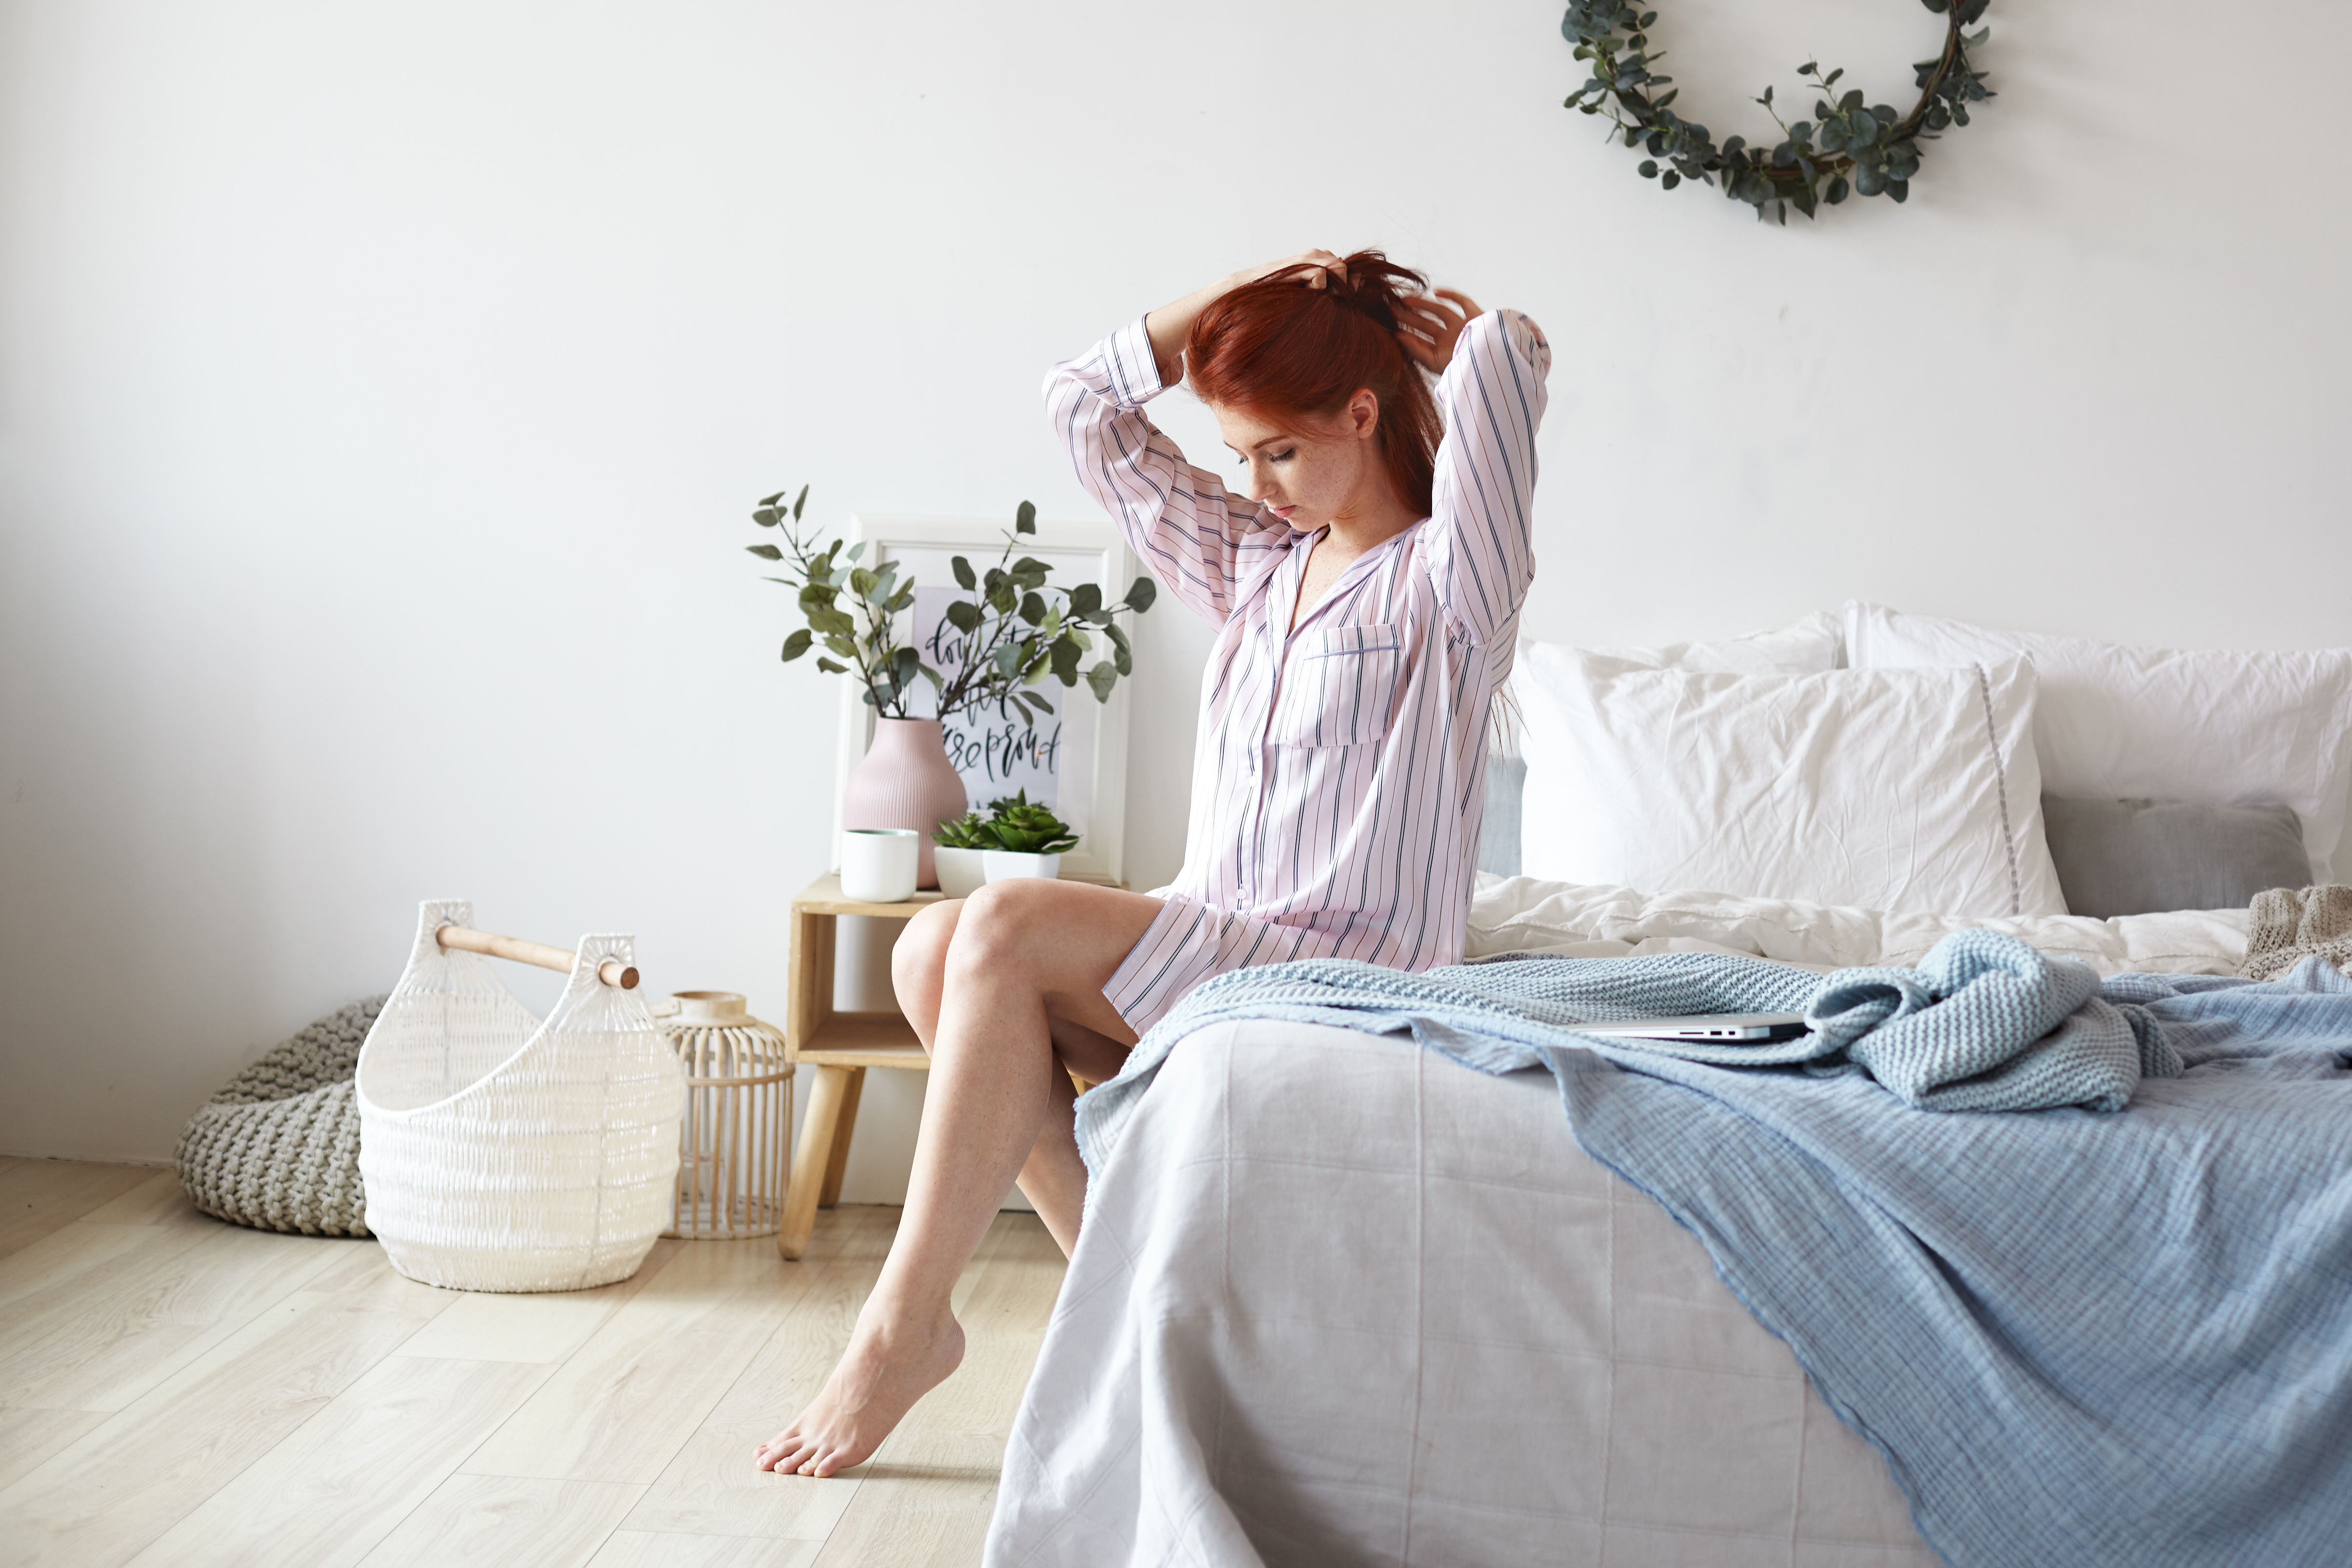
bed, morning, bedroom, young, home, pajamas, woman, girl, female, relax, beautiful, happy, people, white, lifestyle, rest, room, pillow, calm, lying, portrait, pretty, sleep, attractive, awake, beauty, comfort, peaceful, person, smile, bedding, tired, cozy, sleepy, hair, apartment, interior, natural, wake, waking, healthy, blanket, adult, comfortable, duvet, house, background, lady, lazy, leisure, shoulder, bed sheet, furniture, pink, fashion, dress, joint, neck, leg, textile, linens, sitting, floor, plant, sleeve, interior design, mattress, flower, waist, nightwear, gown, fashion design